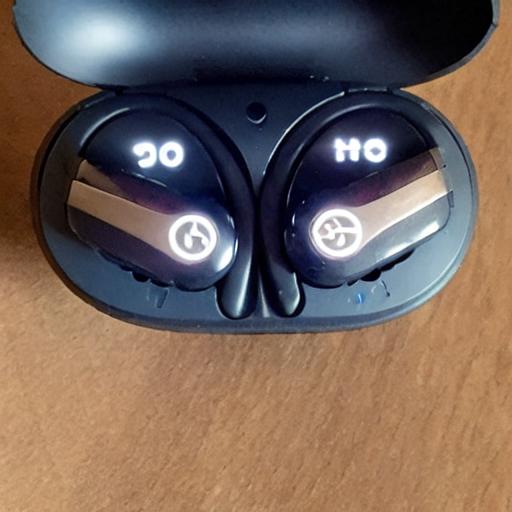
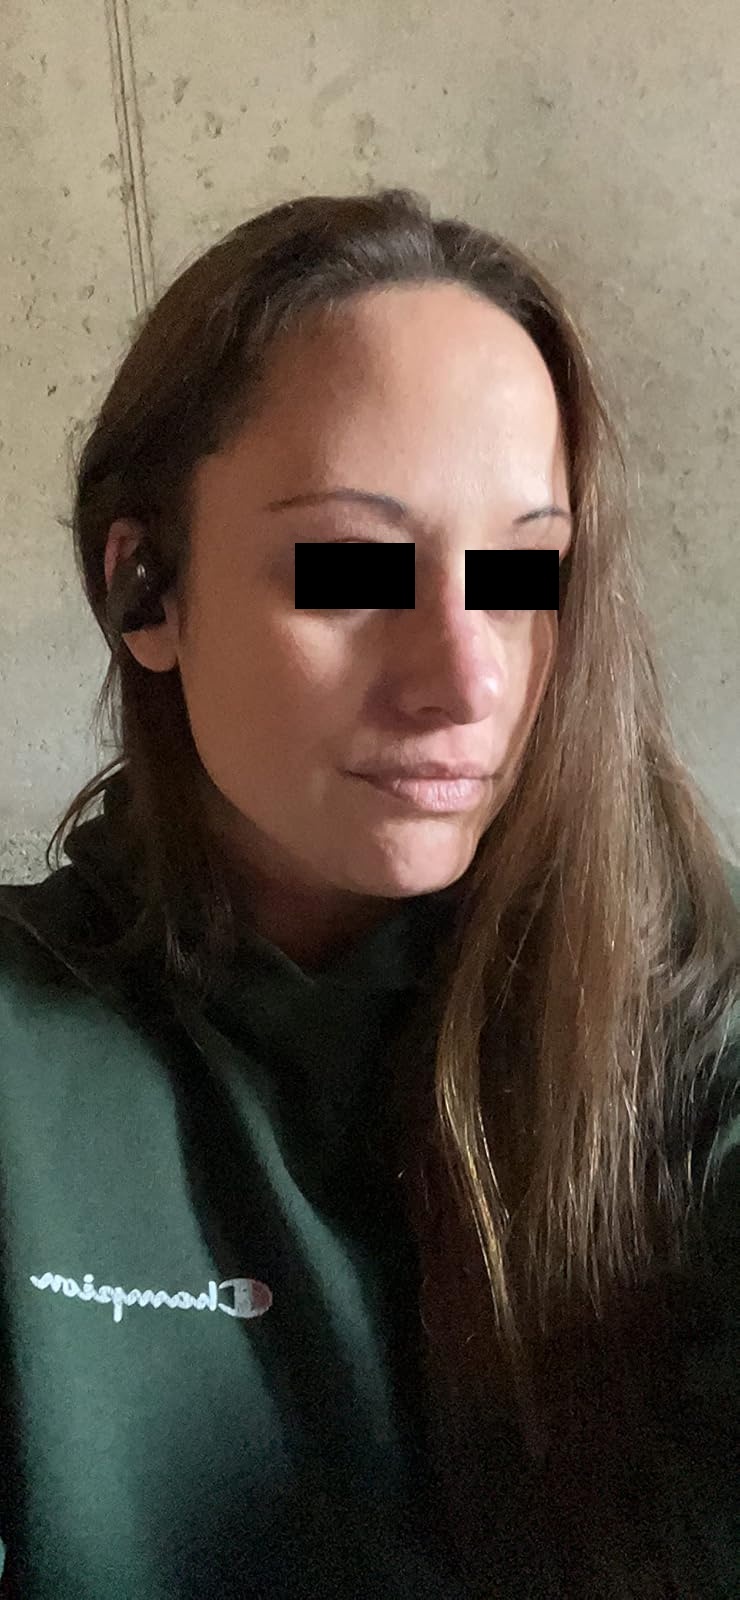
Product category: earbuds
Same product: no